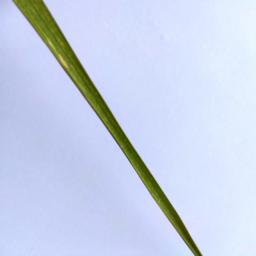
Label: Rice___Leaf_Blast